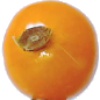
Label: physalis